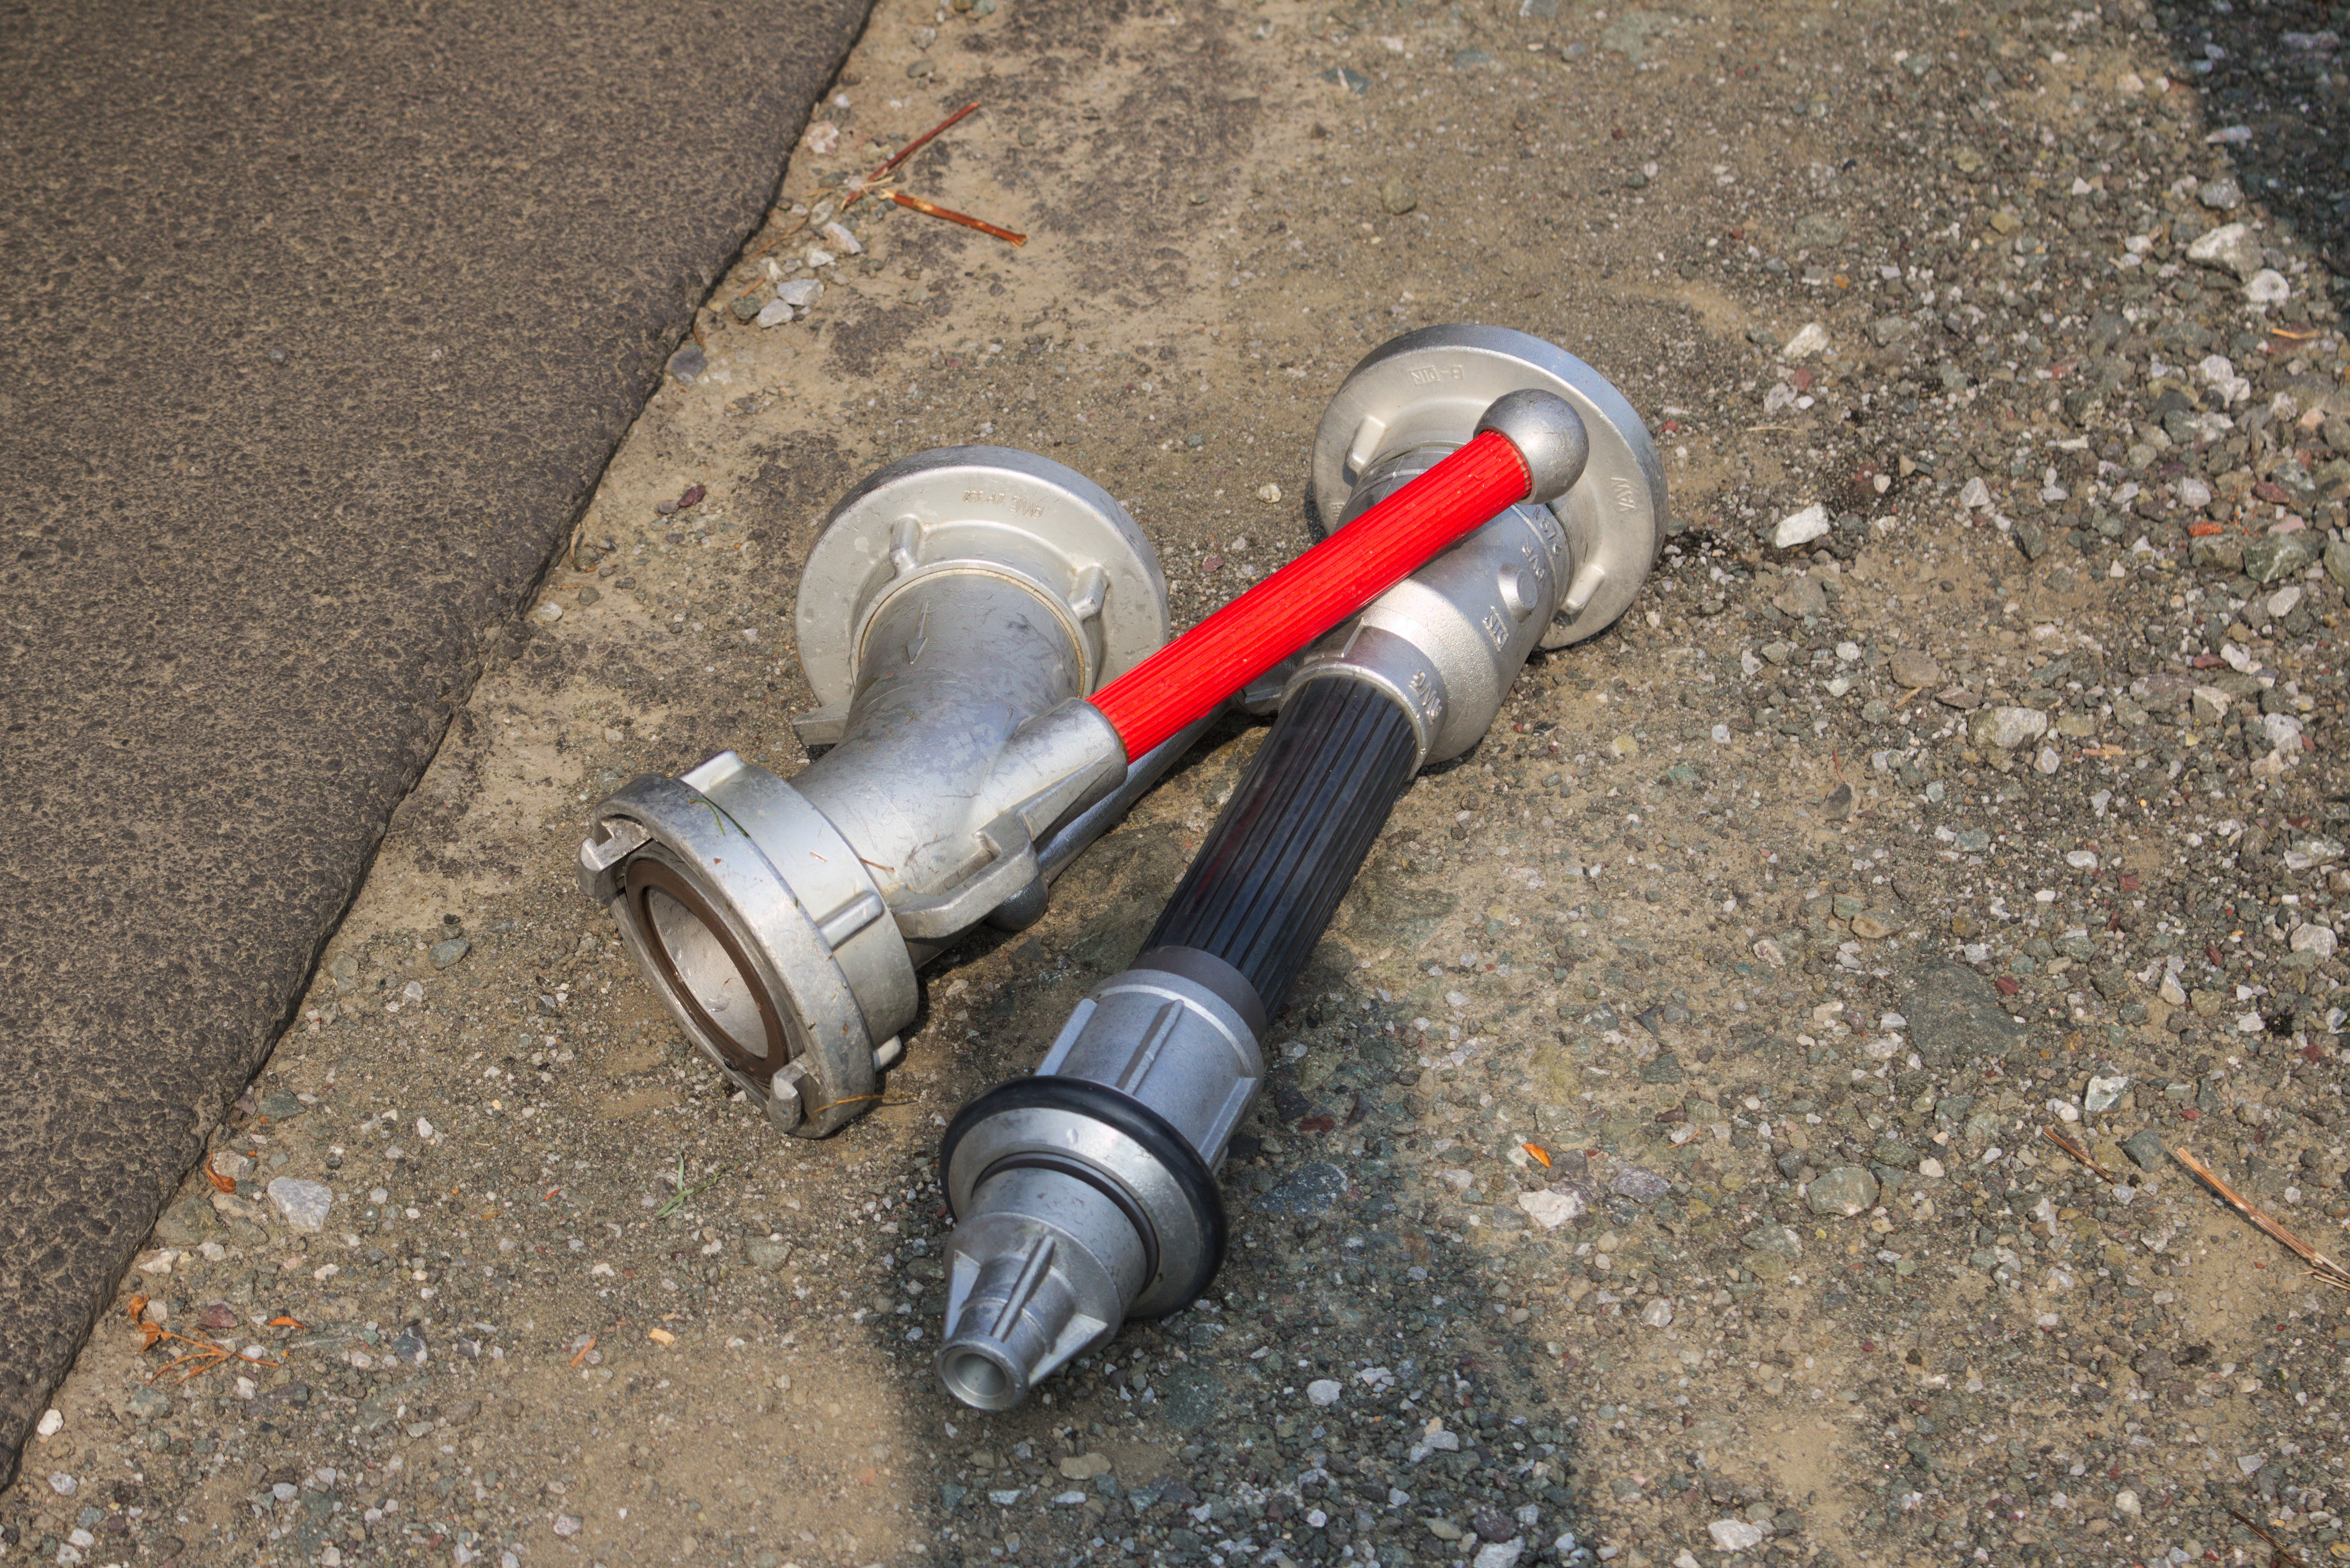
wheel, fire, tire, multi, strahlrohl, support elbow, fire brigade equipment, water delivery, bm beamline, b pipe